Grand Finale (RuPaul's Drag Race season 17)

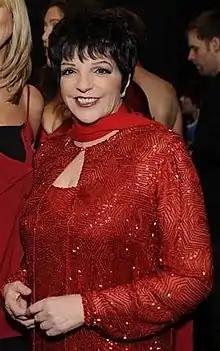
American actress and singer Liza Minnelli ("pictured in 2008") received a lifetime achievement award during the episode.

The season's contestants appear on stage, then RuPaul performs a song. The final four contestants perform individually to songs with original vocals.